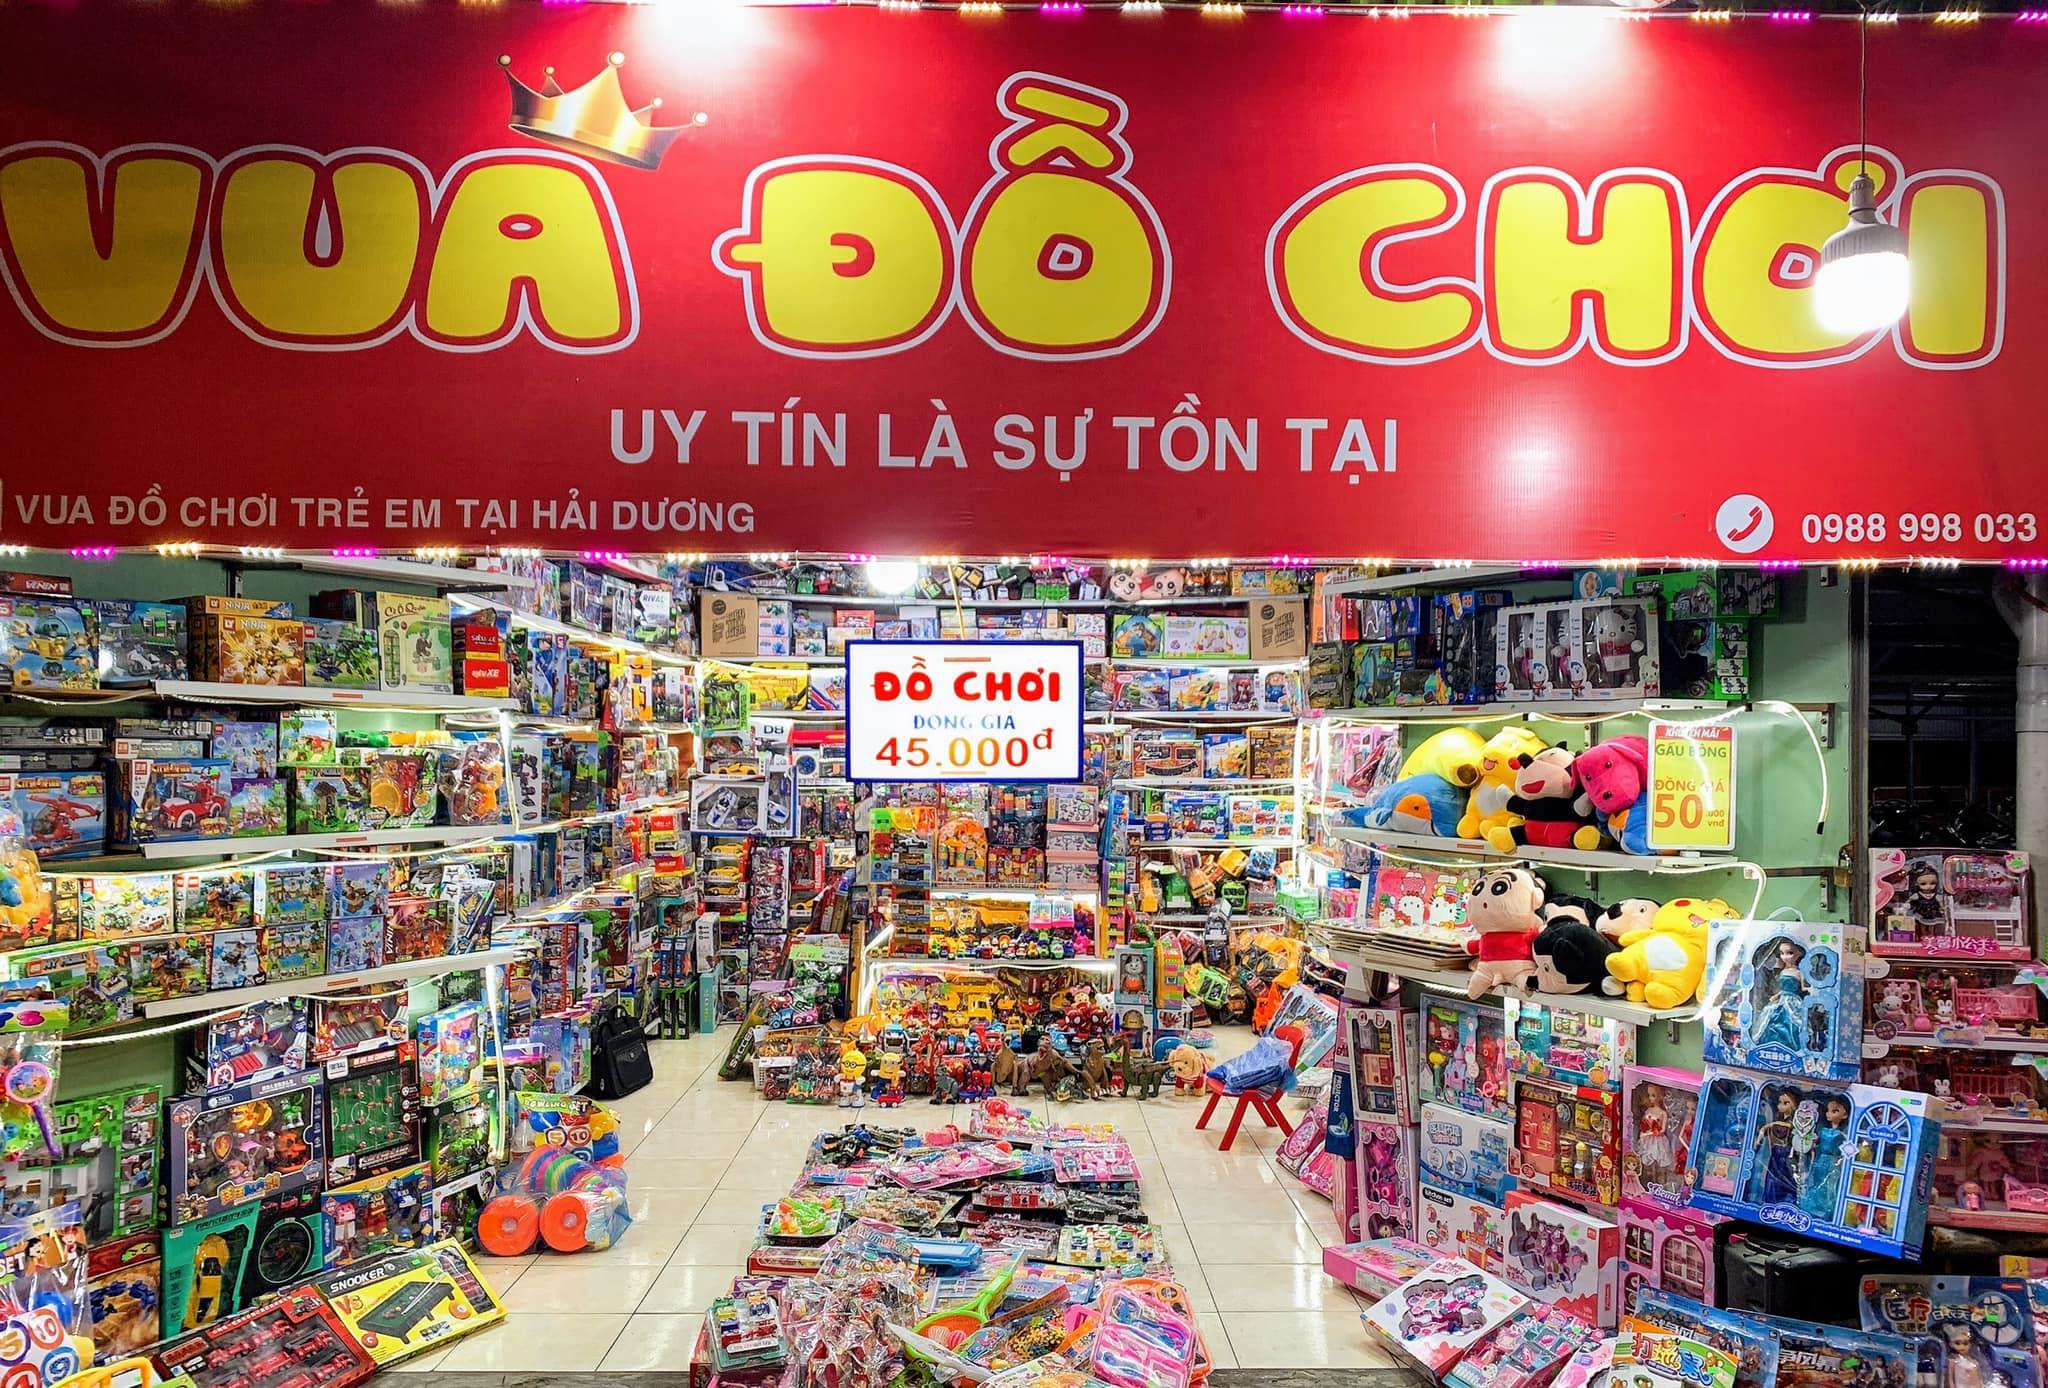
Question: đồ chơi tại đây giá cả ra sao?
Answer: đồ chơi tại đây đồng giá 45 000 đồng